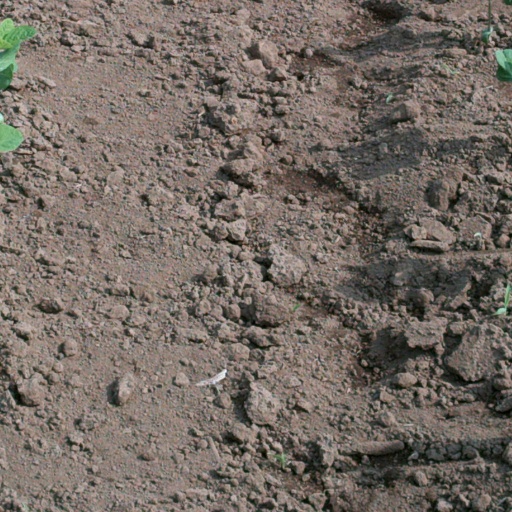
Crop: soybean